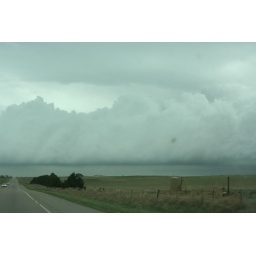
The clouds in the sky